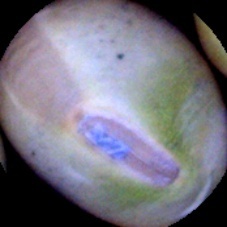
Label: Immature